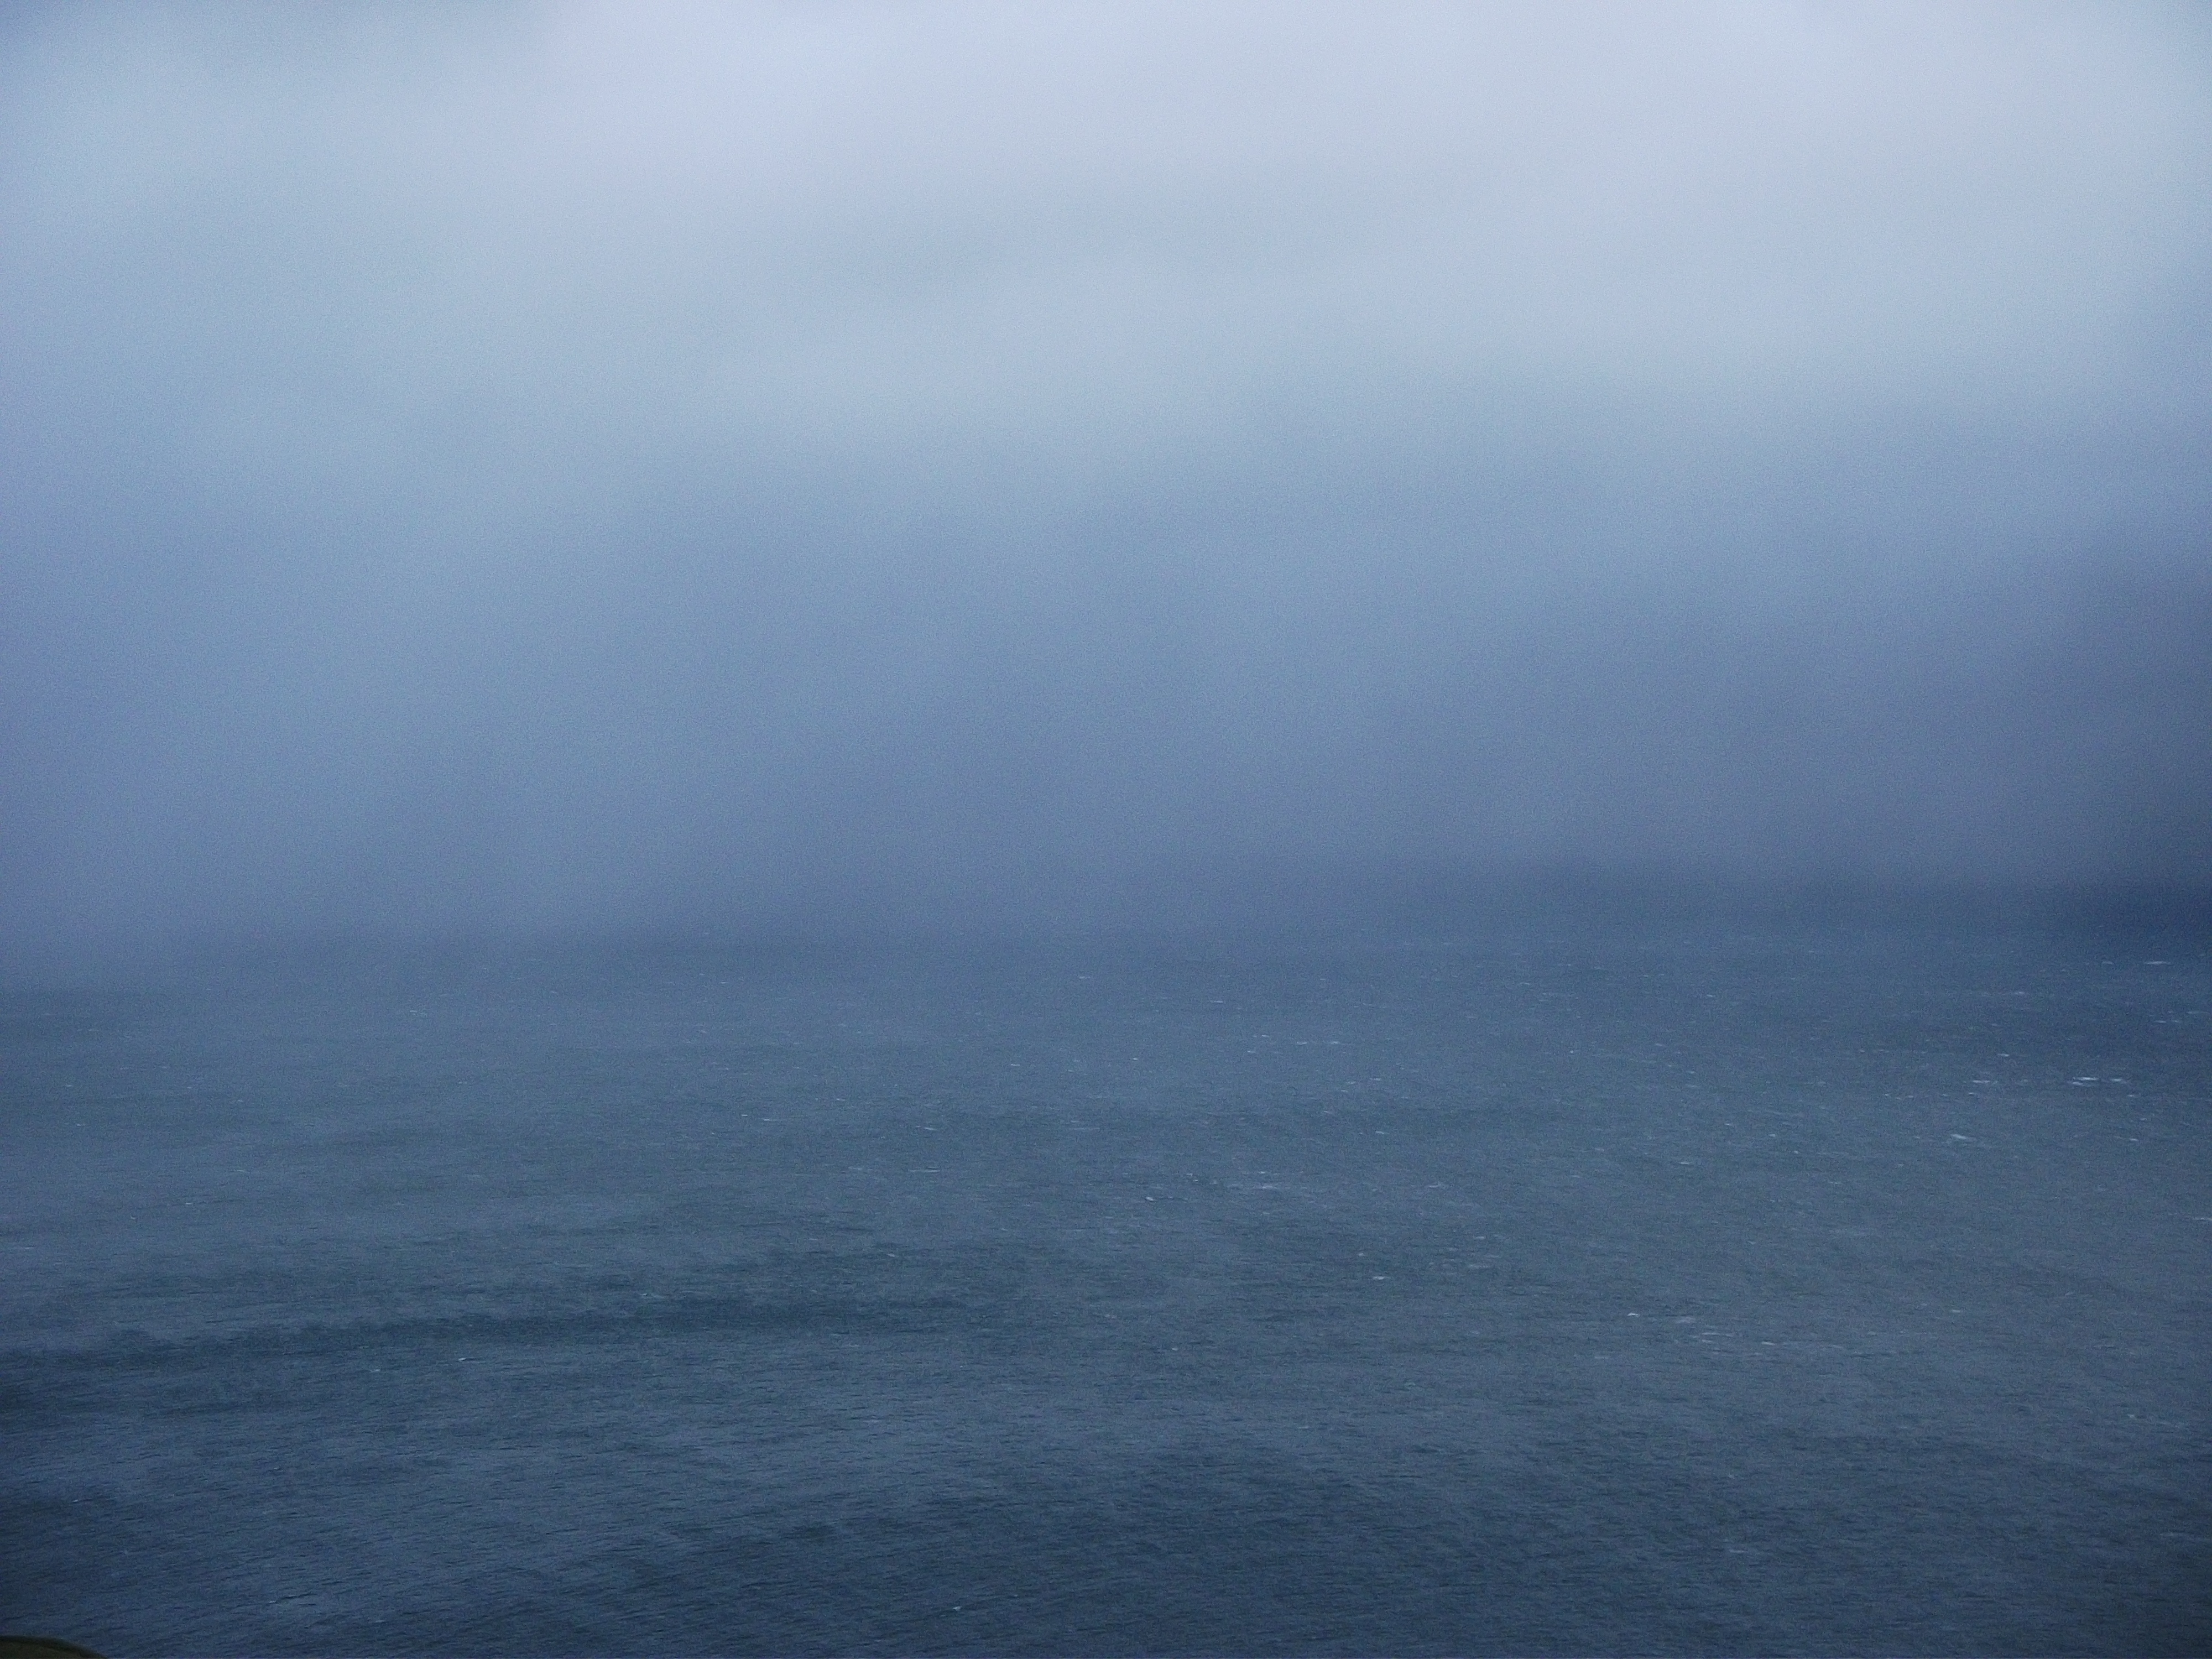
sea, coast, ocean, horizon, cloud, sky, fog, mist, morning, wave, dawn, atmosphere, weather, haze, atmospheric phenomenon, wind wave